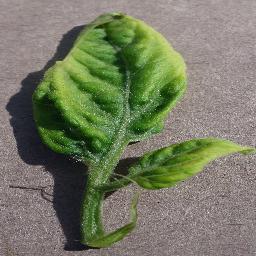
Label: Tomato___Tomato_Yellow_Leaf_Curl_Virus